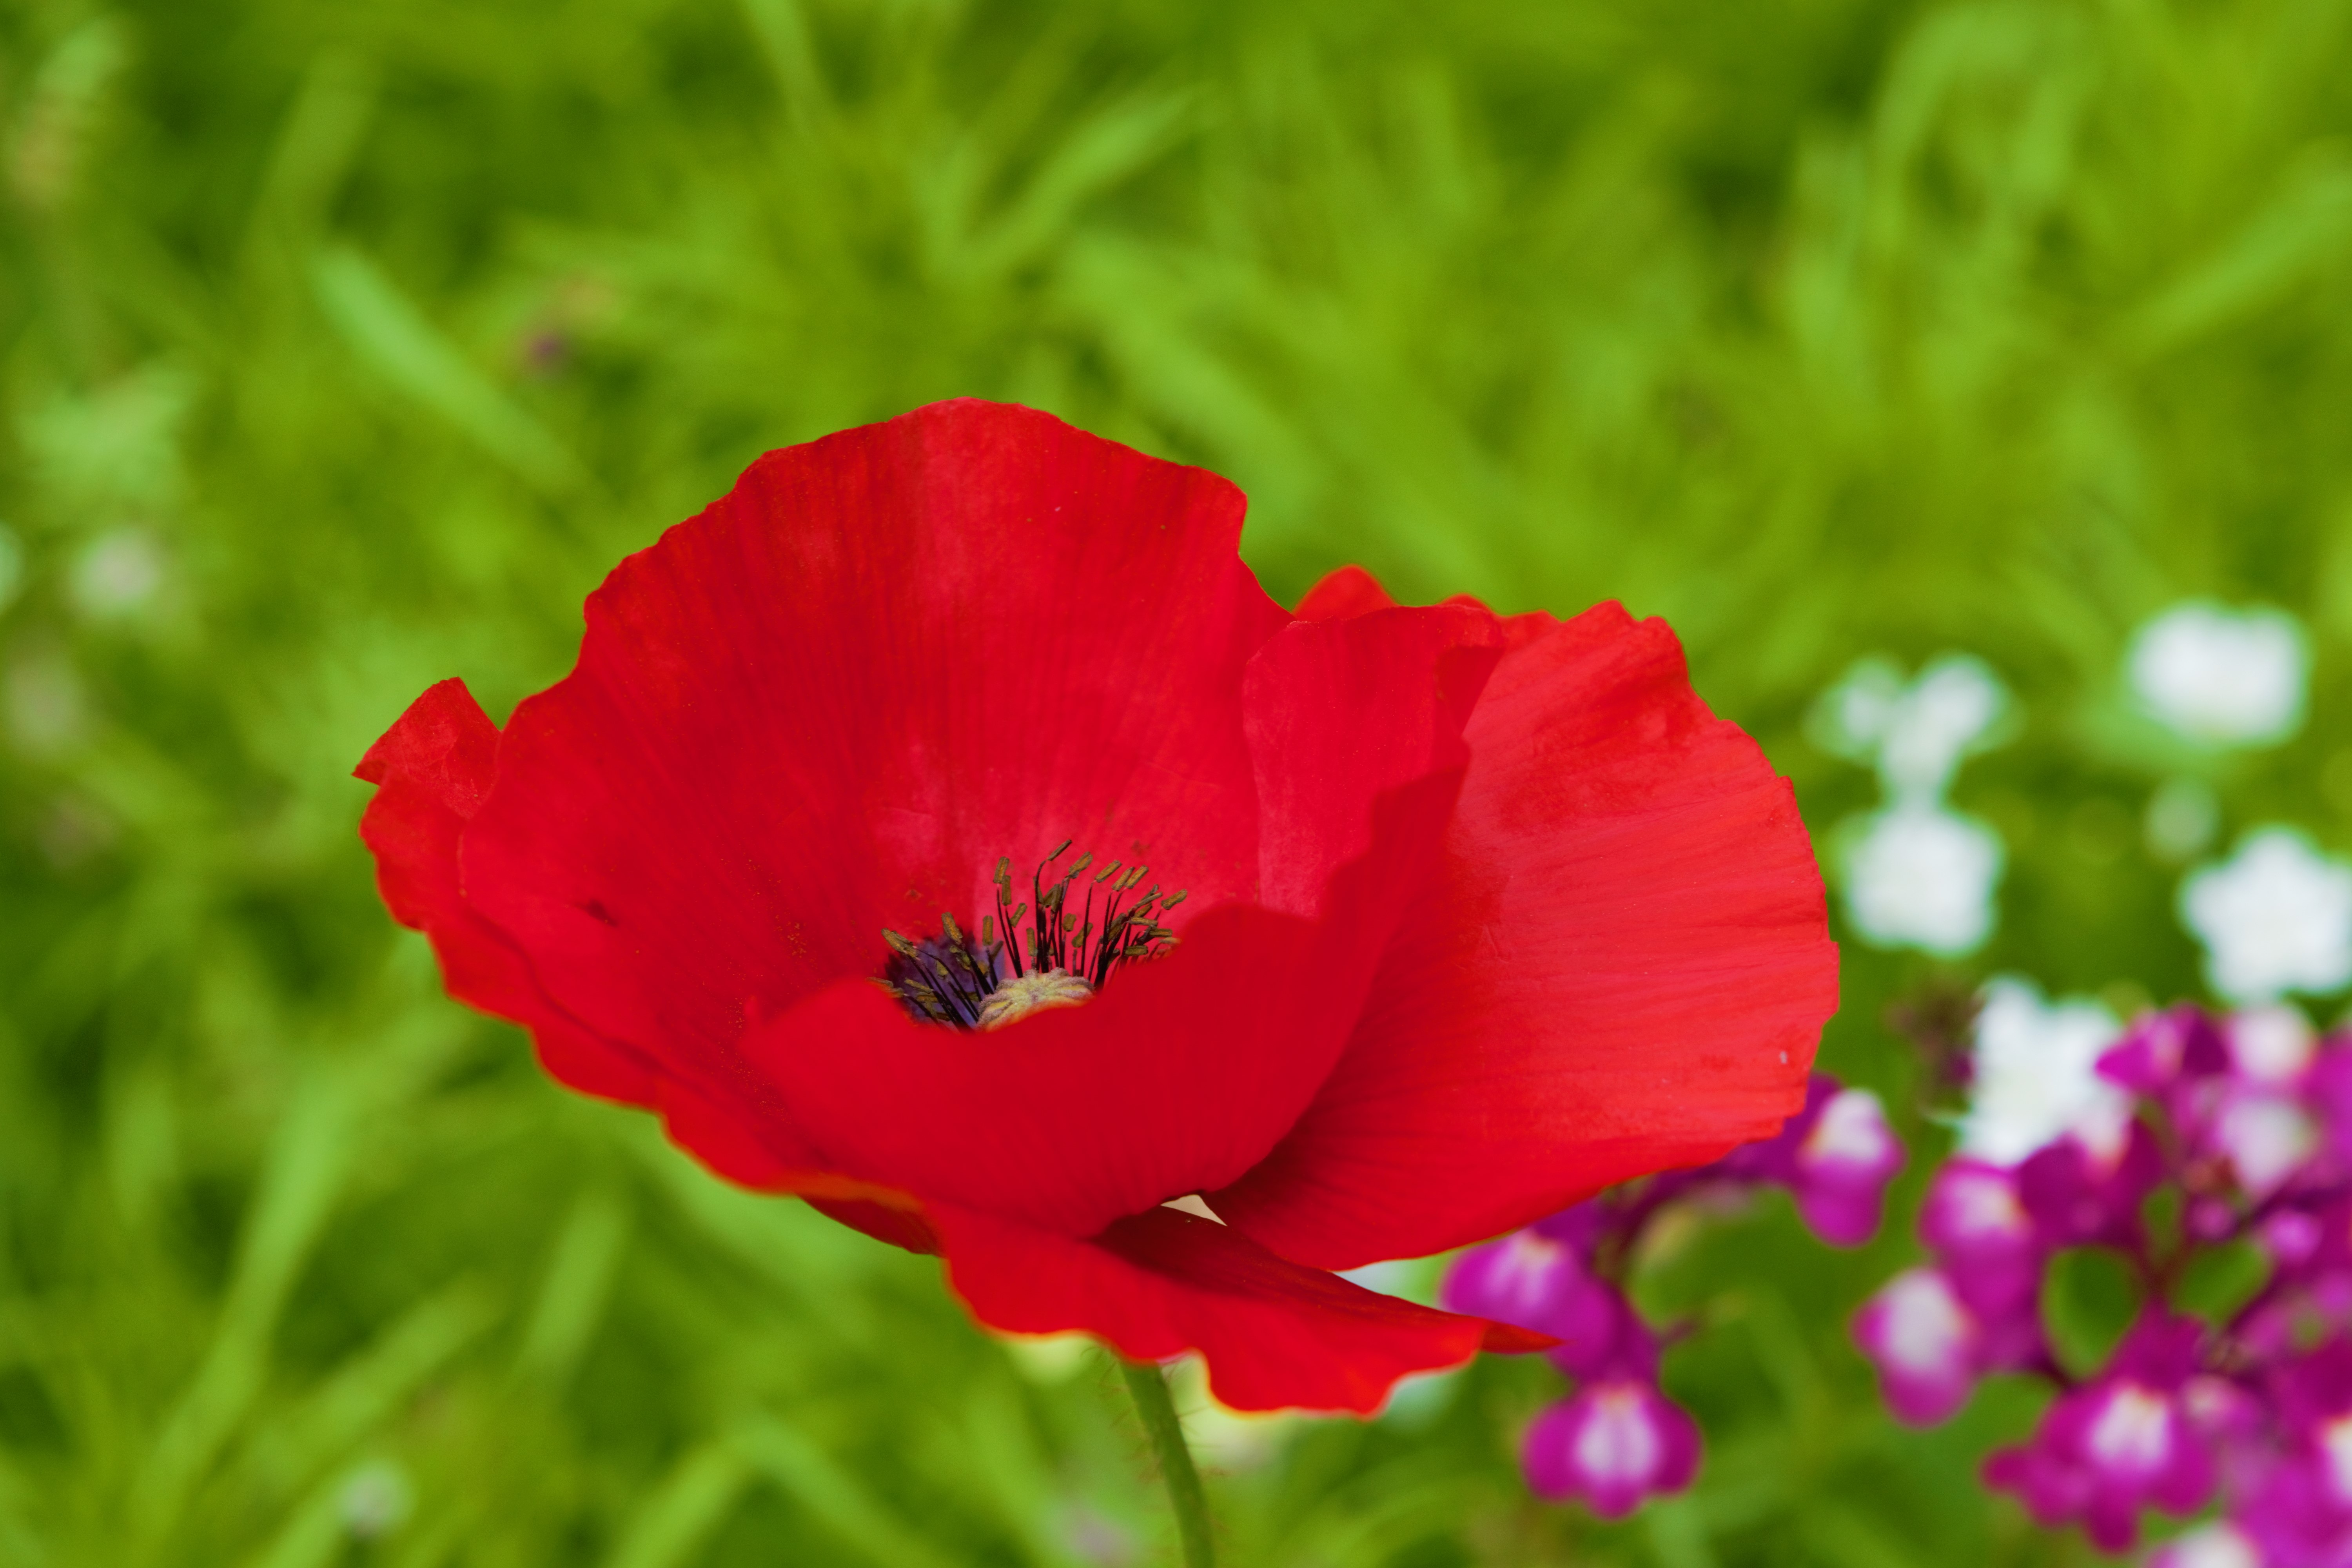
nature, grass, plant, field, meadow, flower, petal, bloom, summer, green, red, flora, wildflower, petals, poppy, coquelicot, macro photography, flowering plant, annual plant, plant stem, land plant, garden cosmos, poppy family